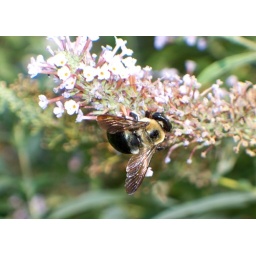
carpenter bee upon butterfly bush flower 2008